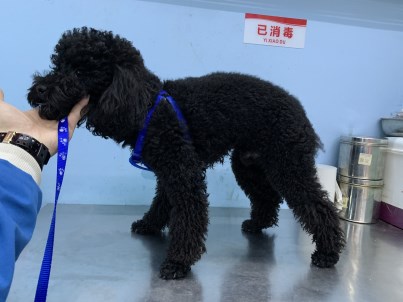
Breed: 7449-n000128-teddy